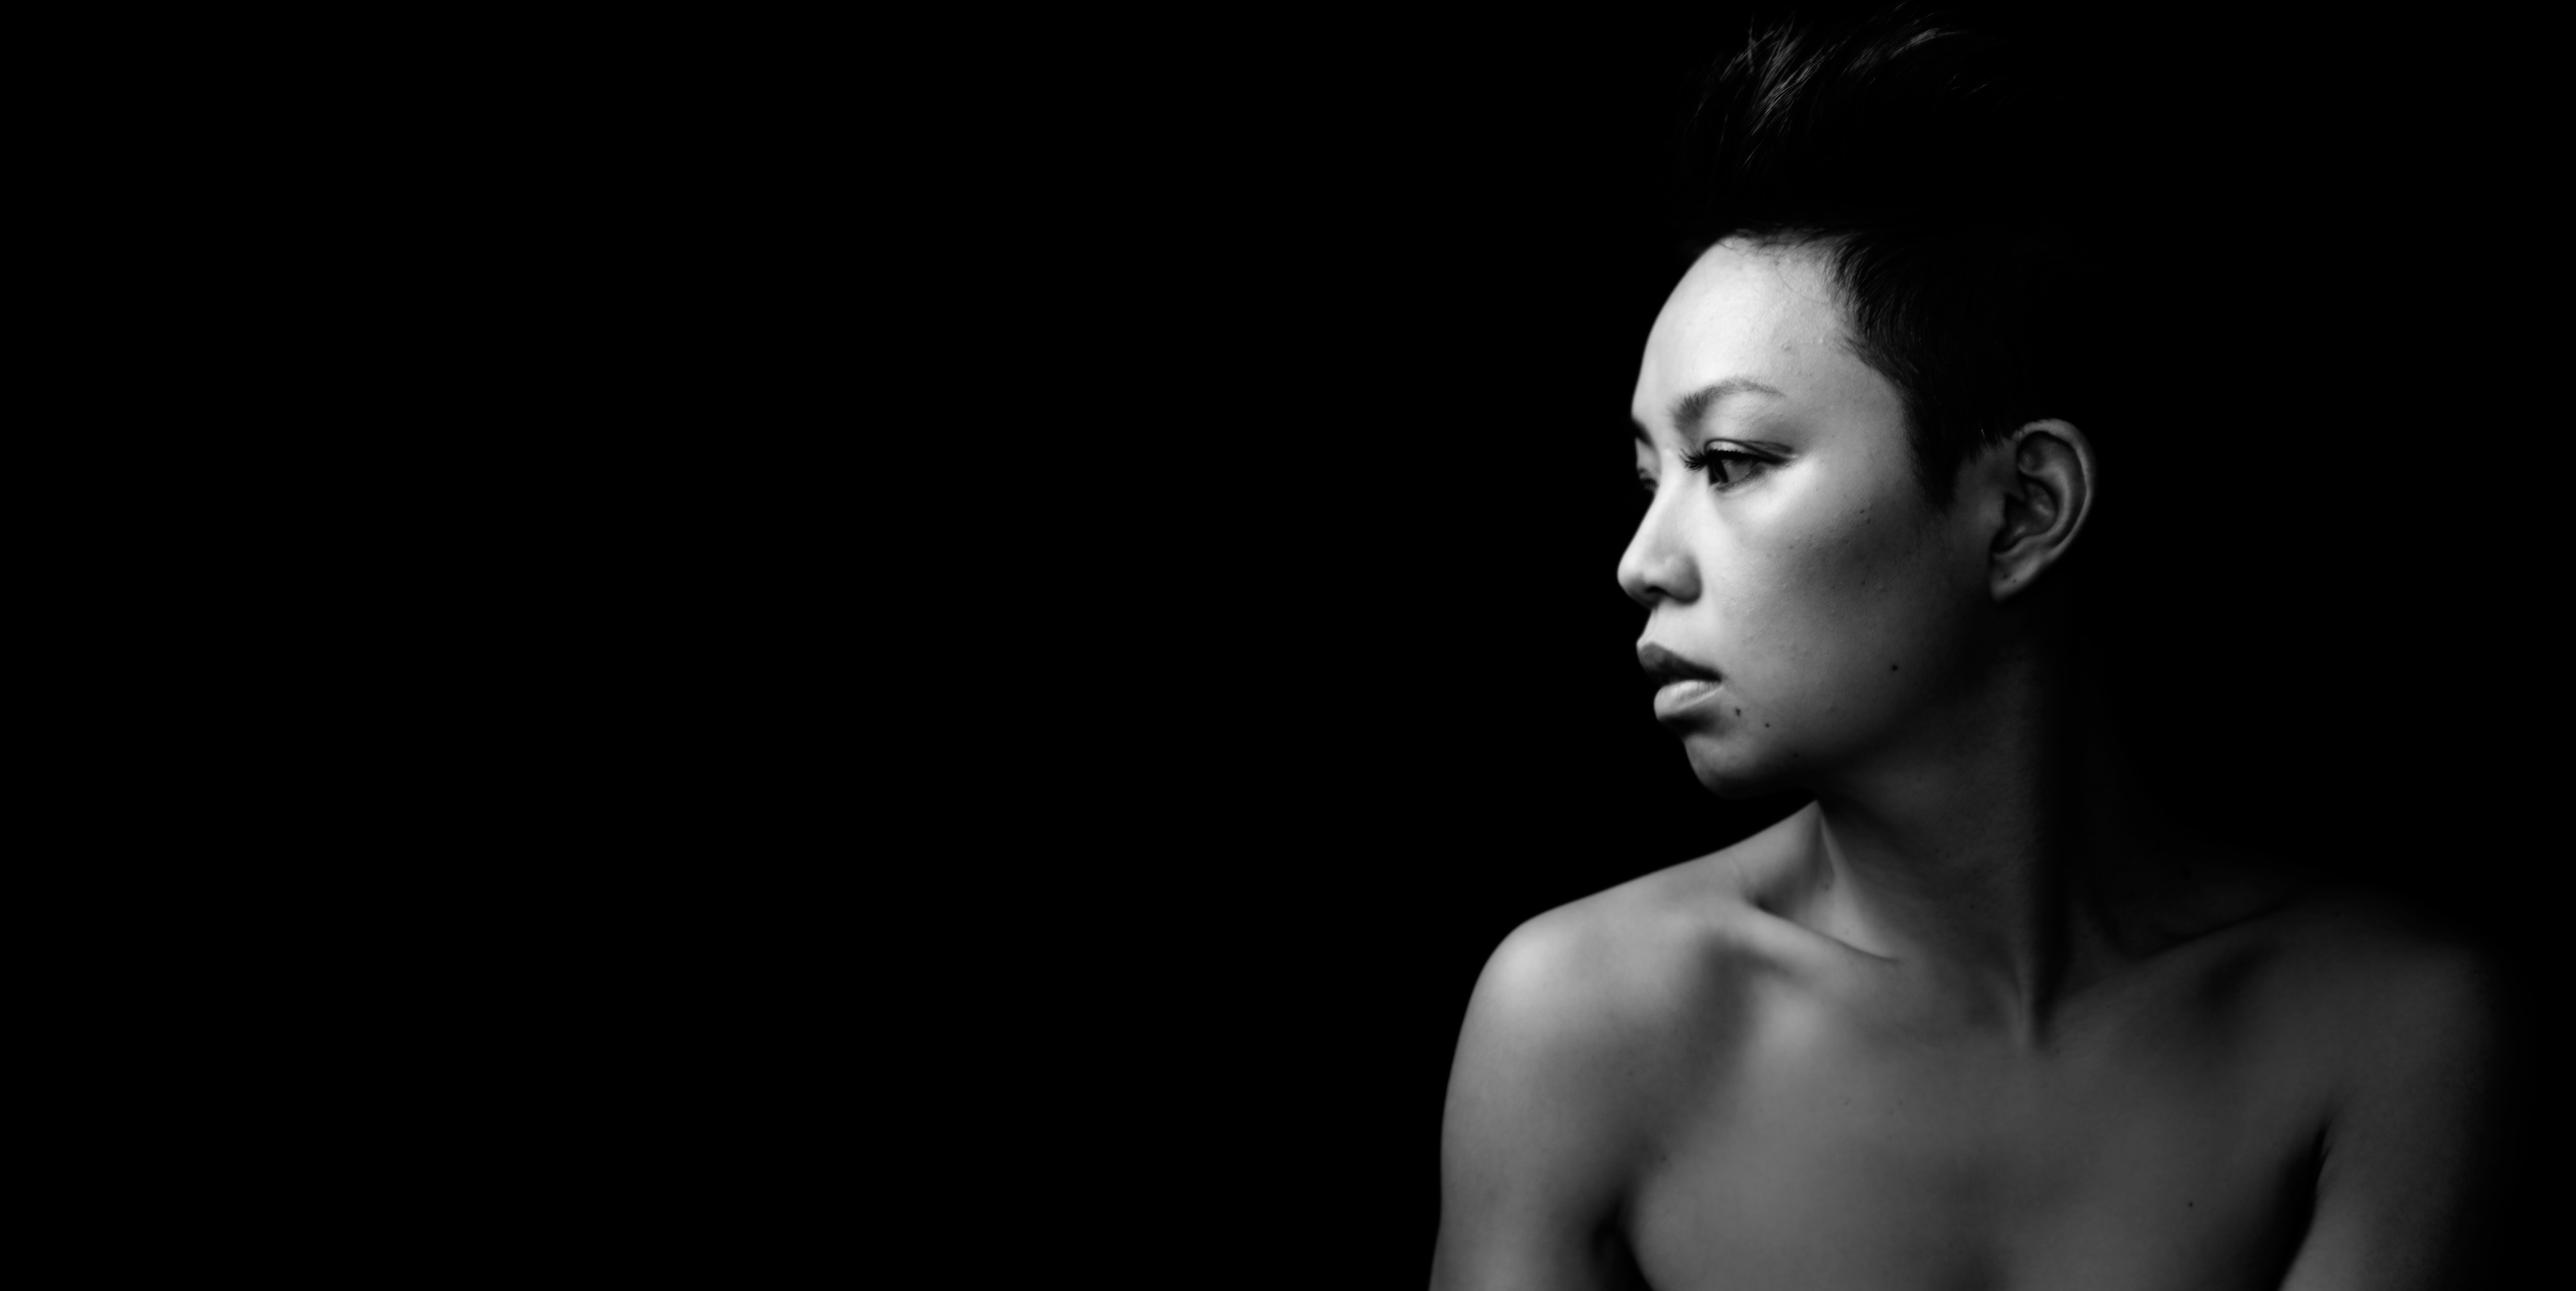
face, photograph, black, white, model, photo shoot, beauty, monochrome photography, chin, cheek, skin, monochrome, nose, shoulder, black and white, head, photography, art model, neck, arm, portrait, lip, flash photography, standing, black hair, eye, human, forehead, joint, close up, human body, portrait photography, mouth, chest, hand, muscle, temple, smile, ear, stock photography, eyelash, trunk, darkness, still life photography, style